Democratic Movement of Serbia

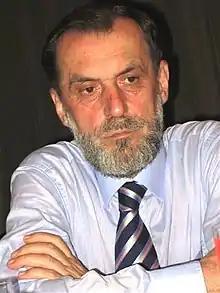
Vuk Drašković, President of the Serbian Renewal Movement and leader of the DEPOS coalition

Following the formation of the Federal Republic of Yugoslavia on 27 April 1992, the Serbian and Montenegrin members of the Federal Council of the Yugoslav parliament brought forward a new electoral law and called for new elections on 31 May without previously consulting with opposition parties. Because of this, as well as the opposition being allowed neither equal access to the media during the campaign nor adequate financial help from the state, the opposition decided to boycott the May 1992 parliamentary election in both Serbia and Montenegro.